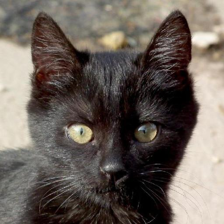
Label: animals